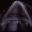
Label: skyscraper